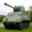
Label: tank